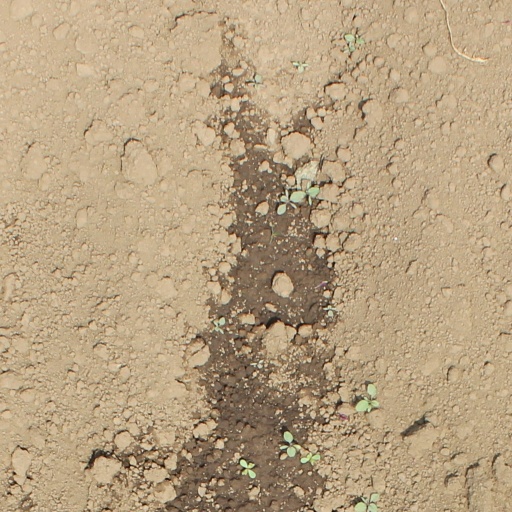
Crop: soybean